Simon Oomius

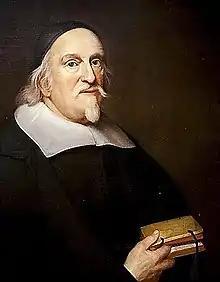
Simon Oomius

Simon Oomius or "Ooms" (1 March 1630 – 25 November 1706) was a Dutch reformed minister and theologian. He played an important role in the "Nadere Reformatie".